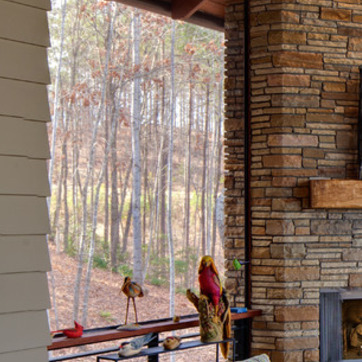
Material: glass